Ministry of Defence Police

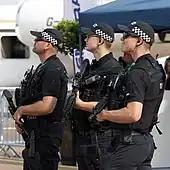
Officers in polo shirts and body armour. Weapons carried are C8 carbines.

Aside from their personal body armour, PAVA incapacitation spray, batons and Hiatt speedcuffs, all MDP officers are trained to use firearms and about 90% are armed at any one time.